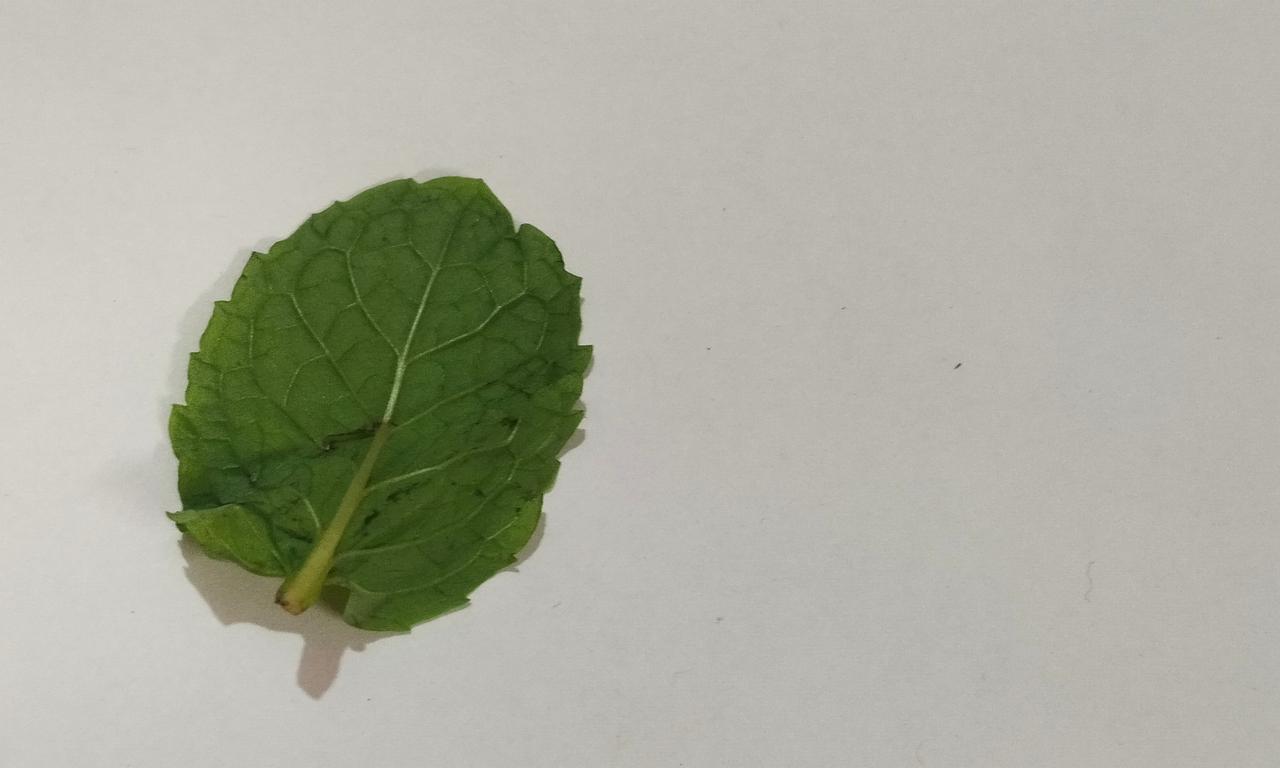
Label: Fresh